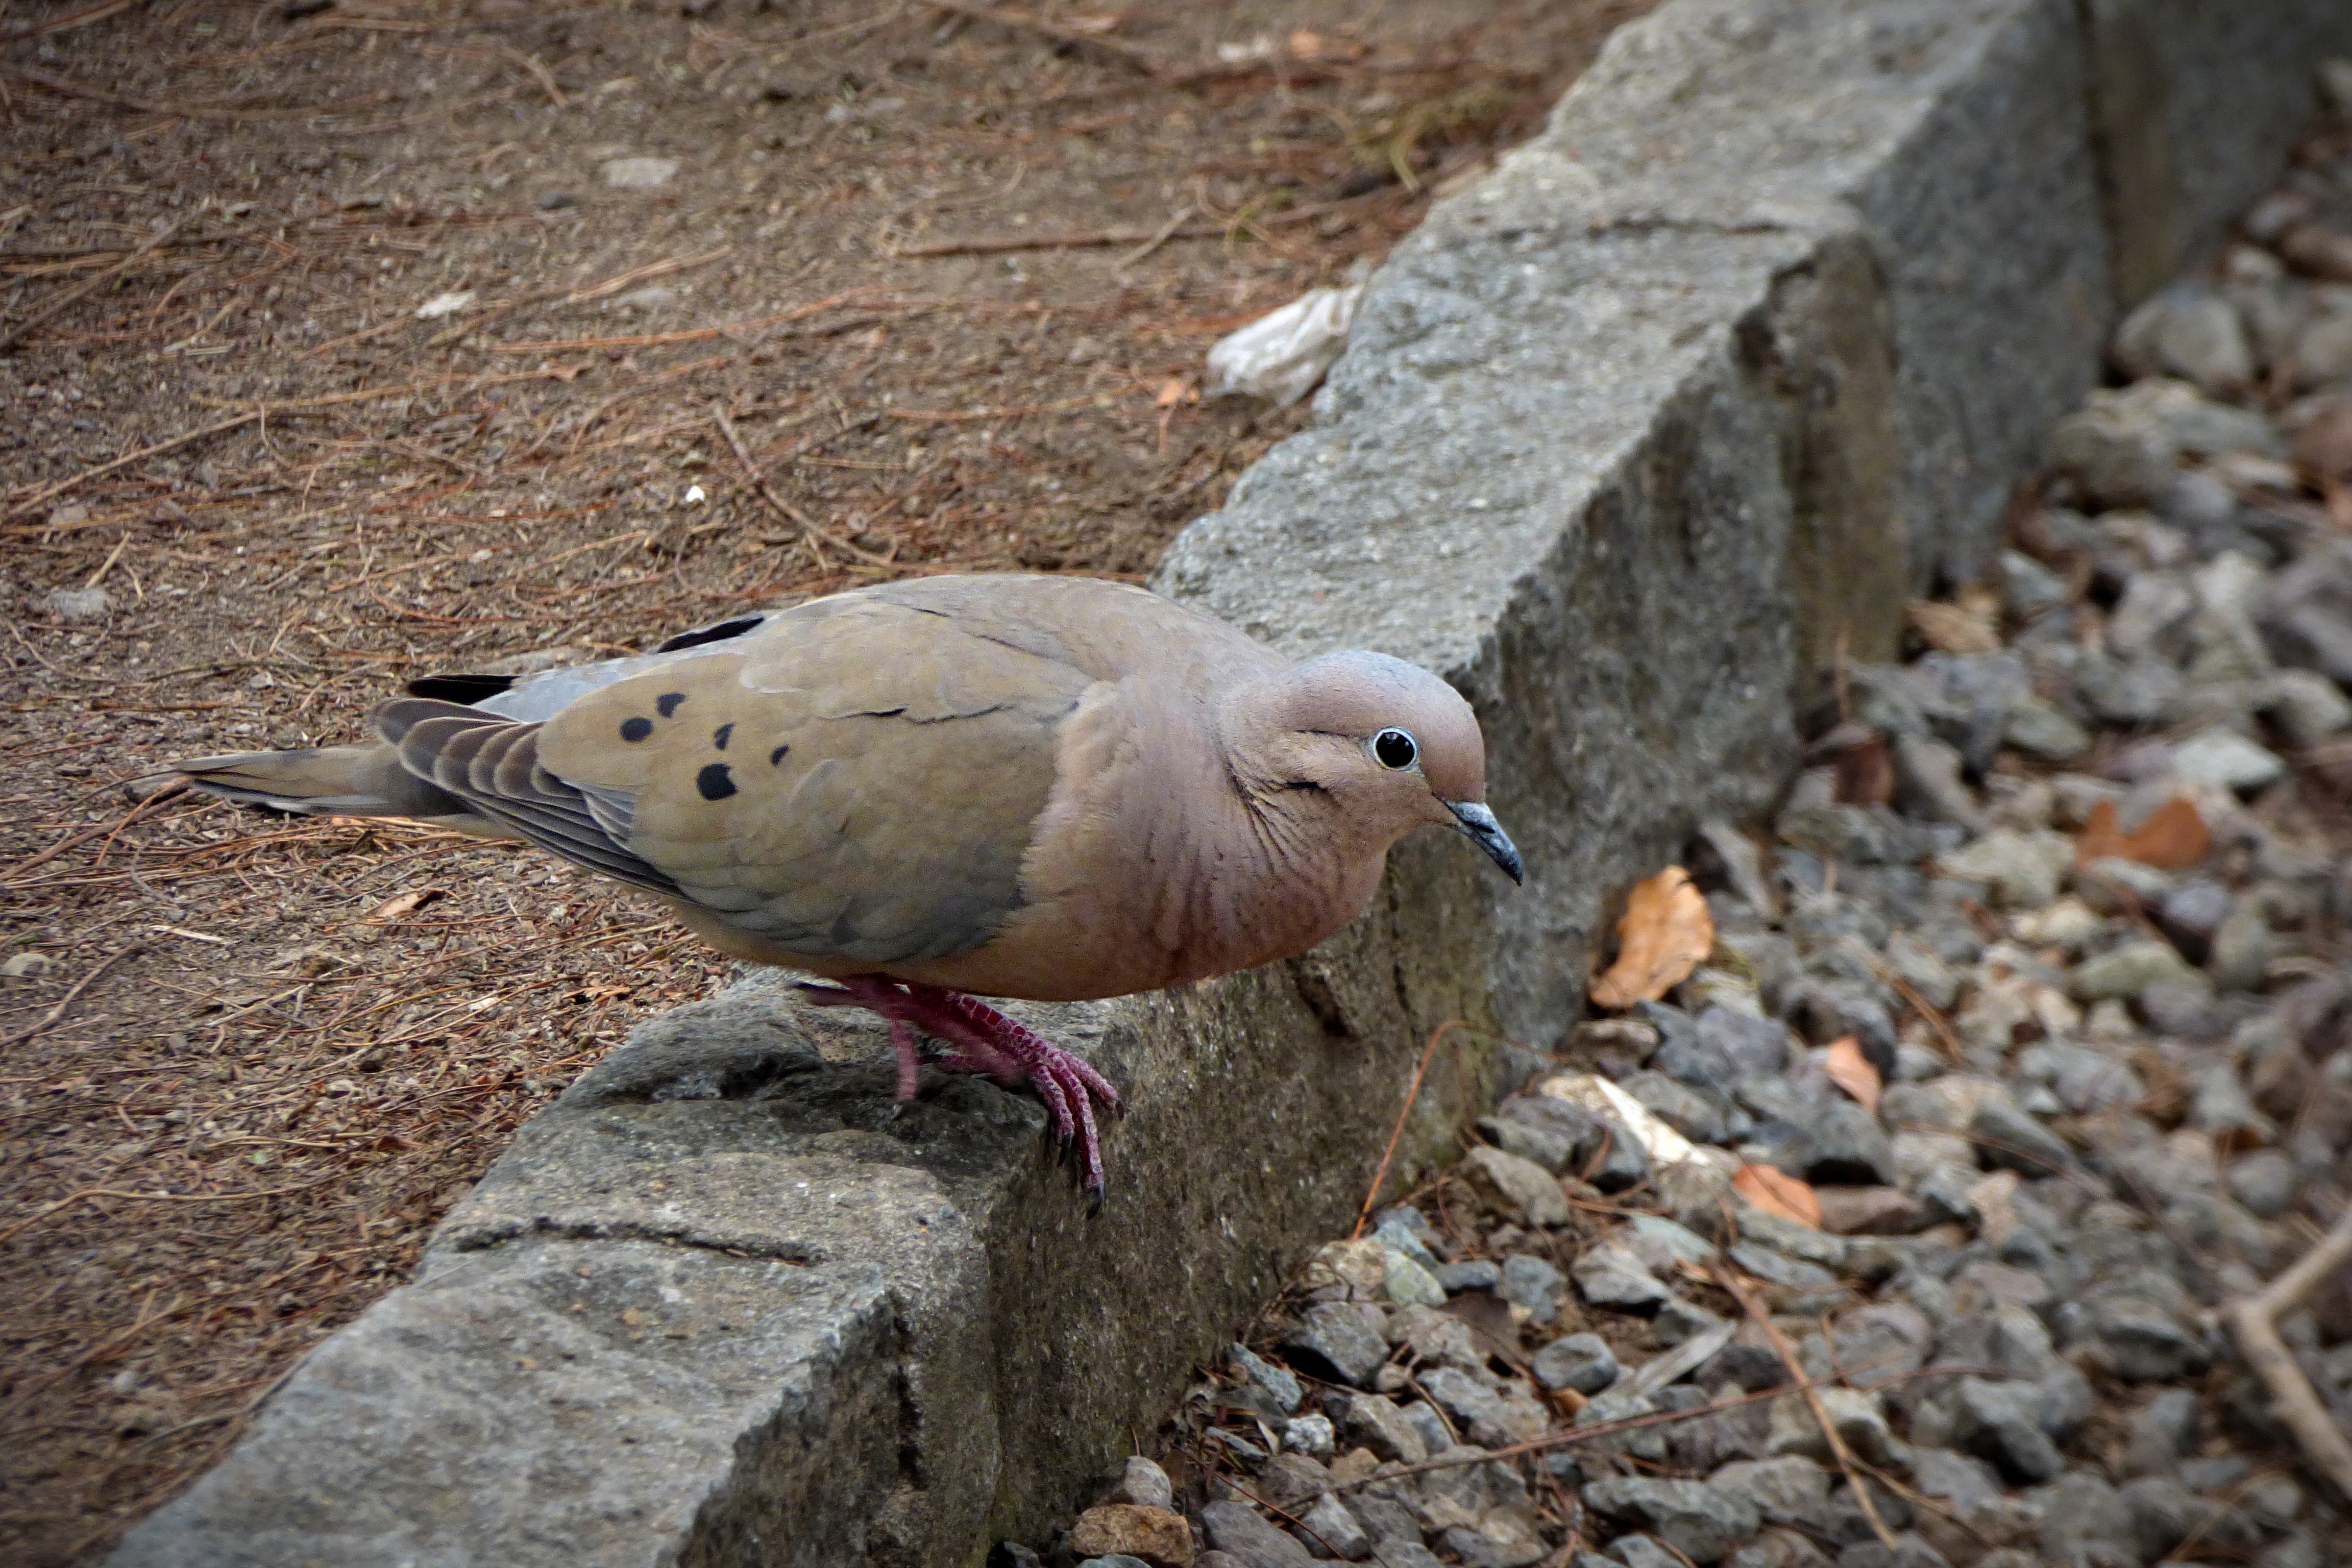
nature, bird, wildlife, beak, fauna, vertebrate, perching bird, pigeons and doves, stock dove